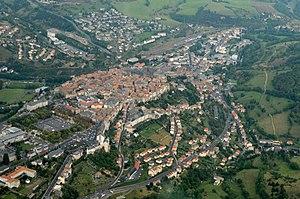
Vue aérienne de la ville de St-Flour